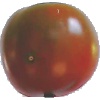
Label: Tomato Maroon 1